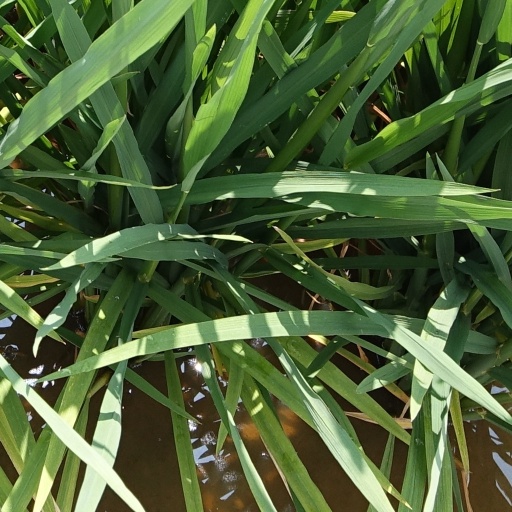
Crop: rice